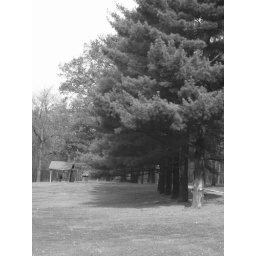
trees in black and white